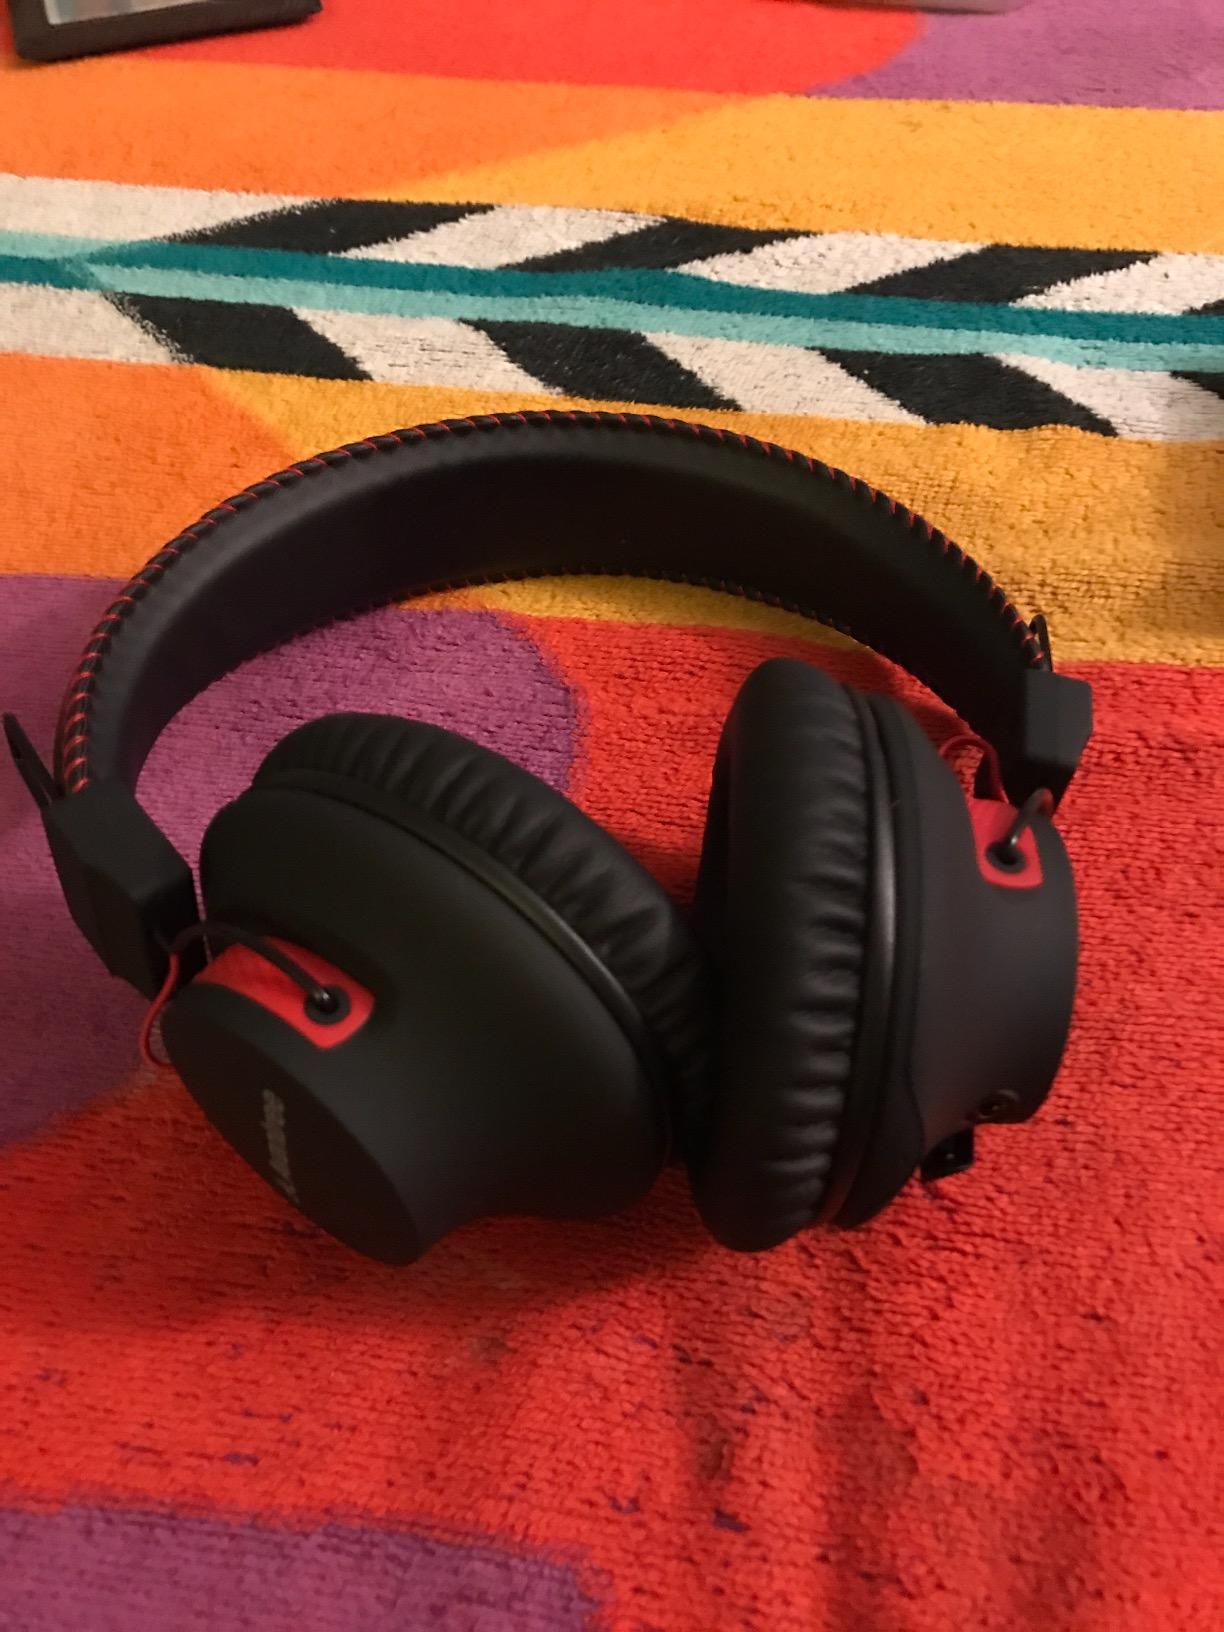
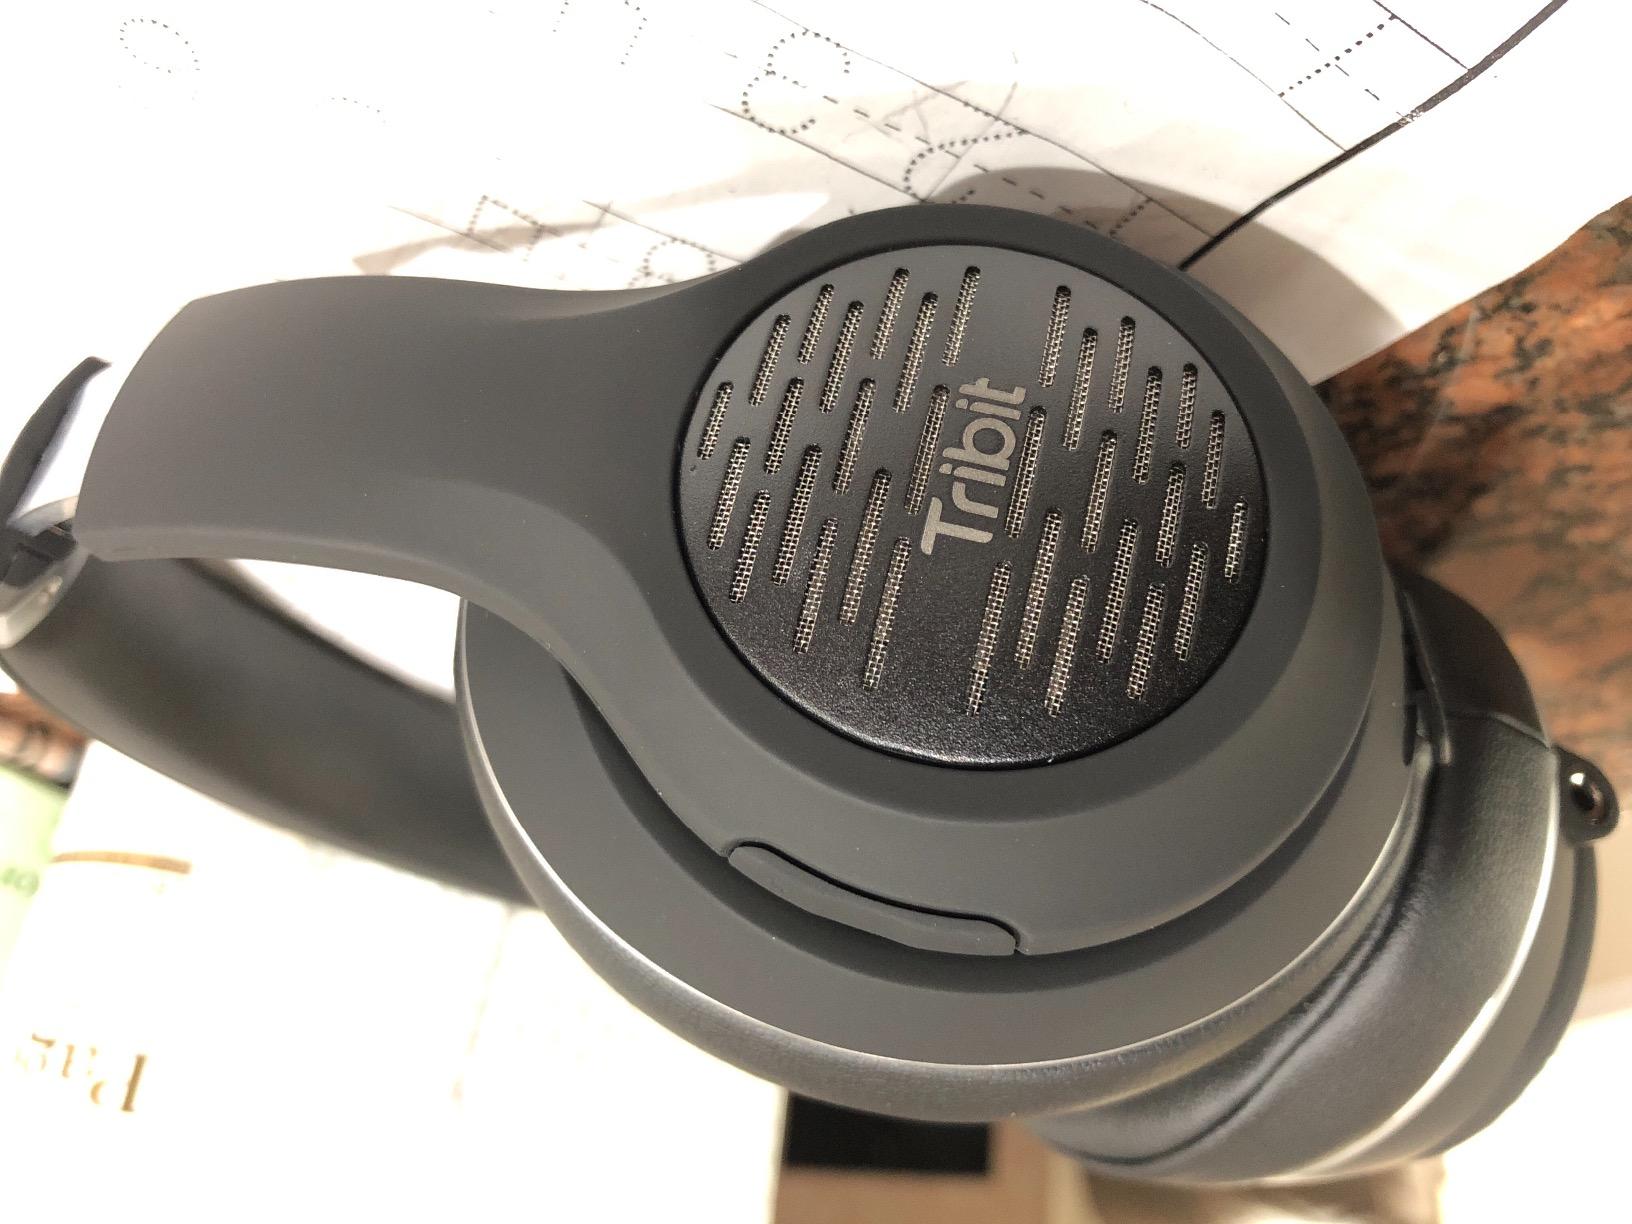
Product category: headphones
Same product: no